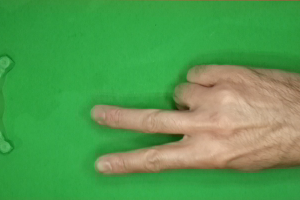
Label: scissors